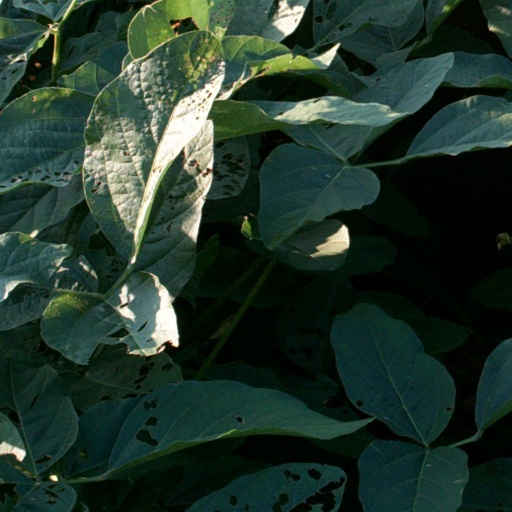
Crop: soybean